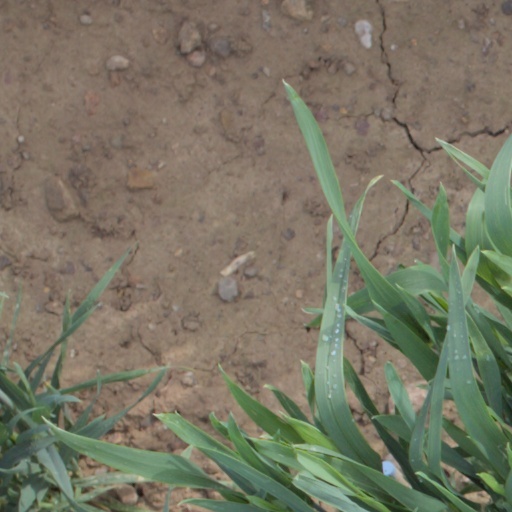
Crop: wheat